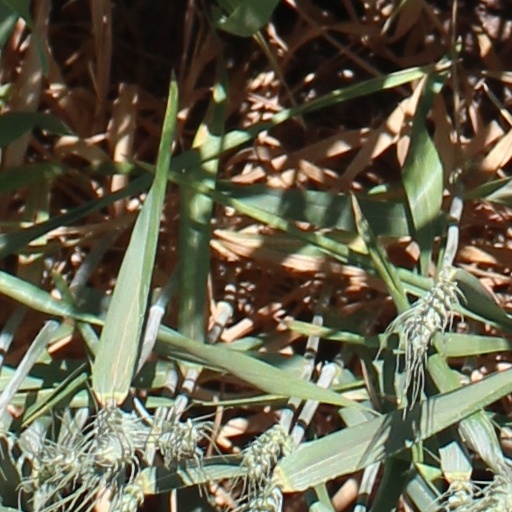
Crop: wheat